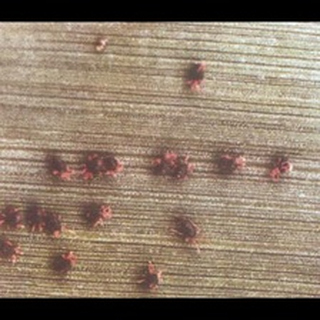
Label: wheat_mite